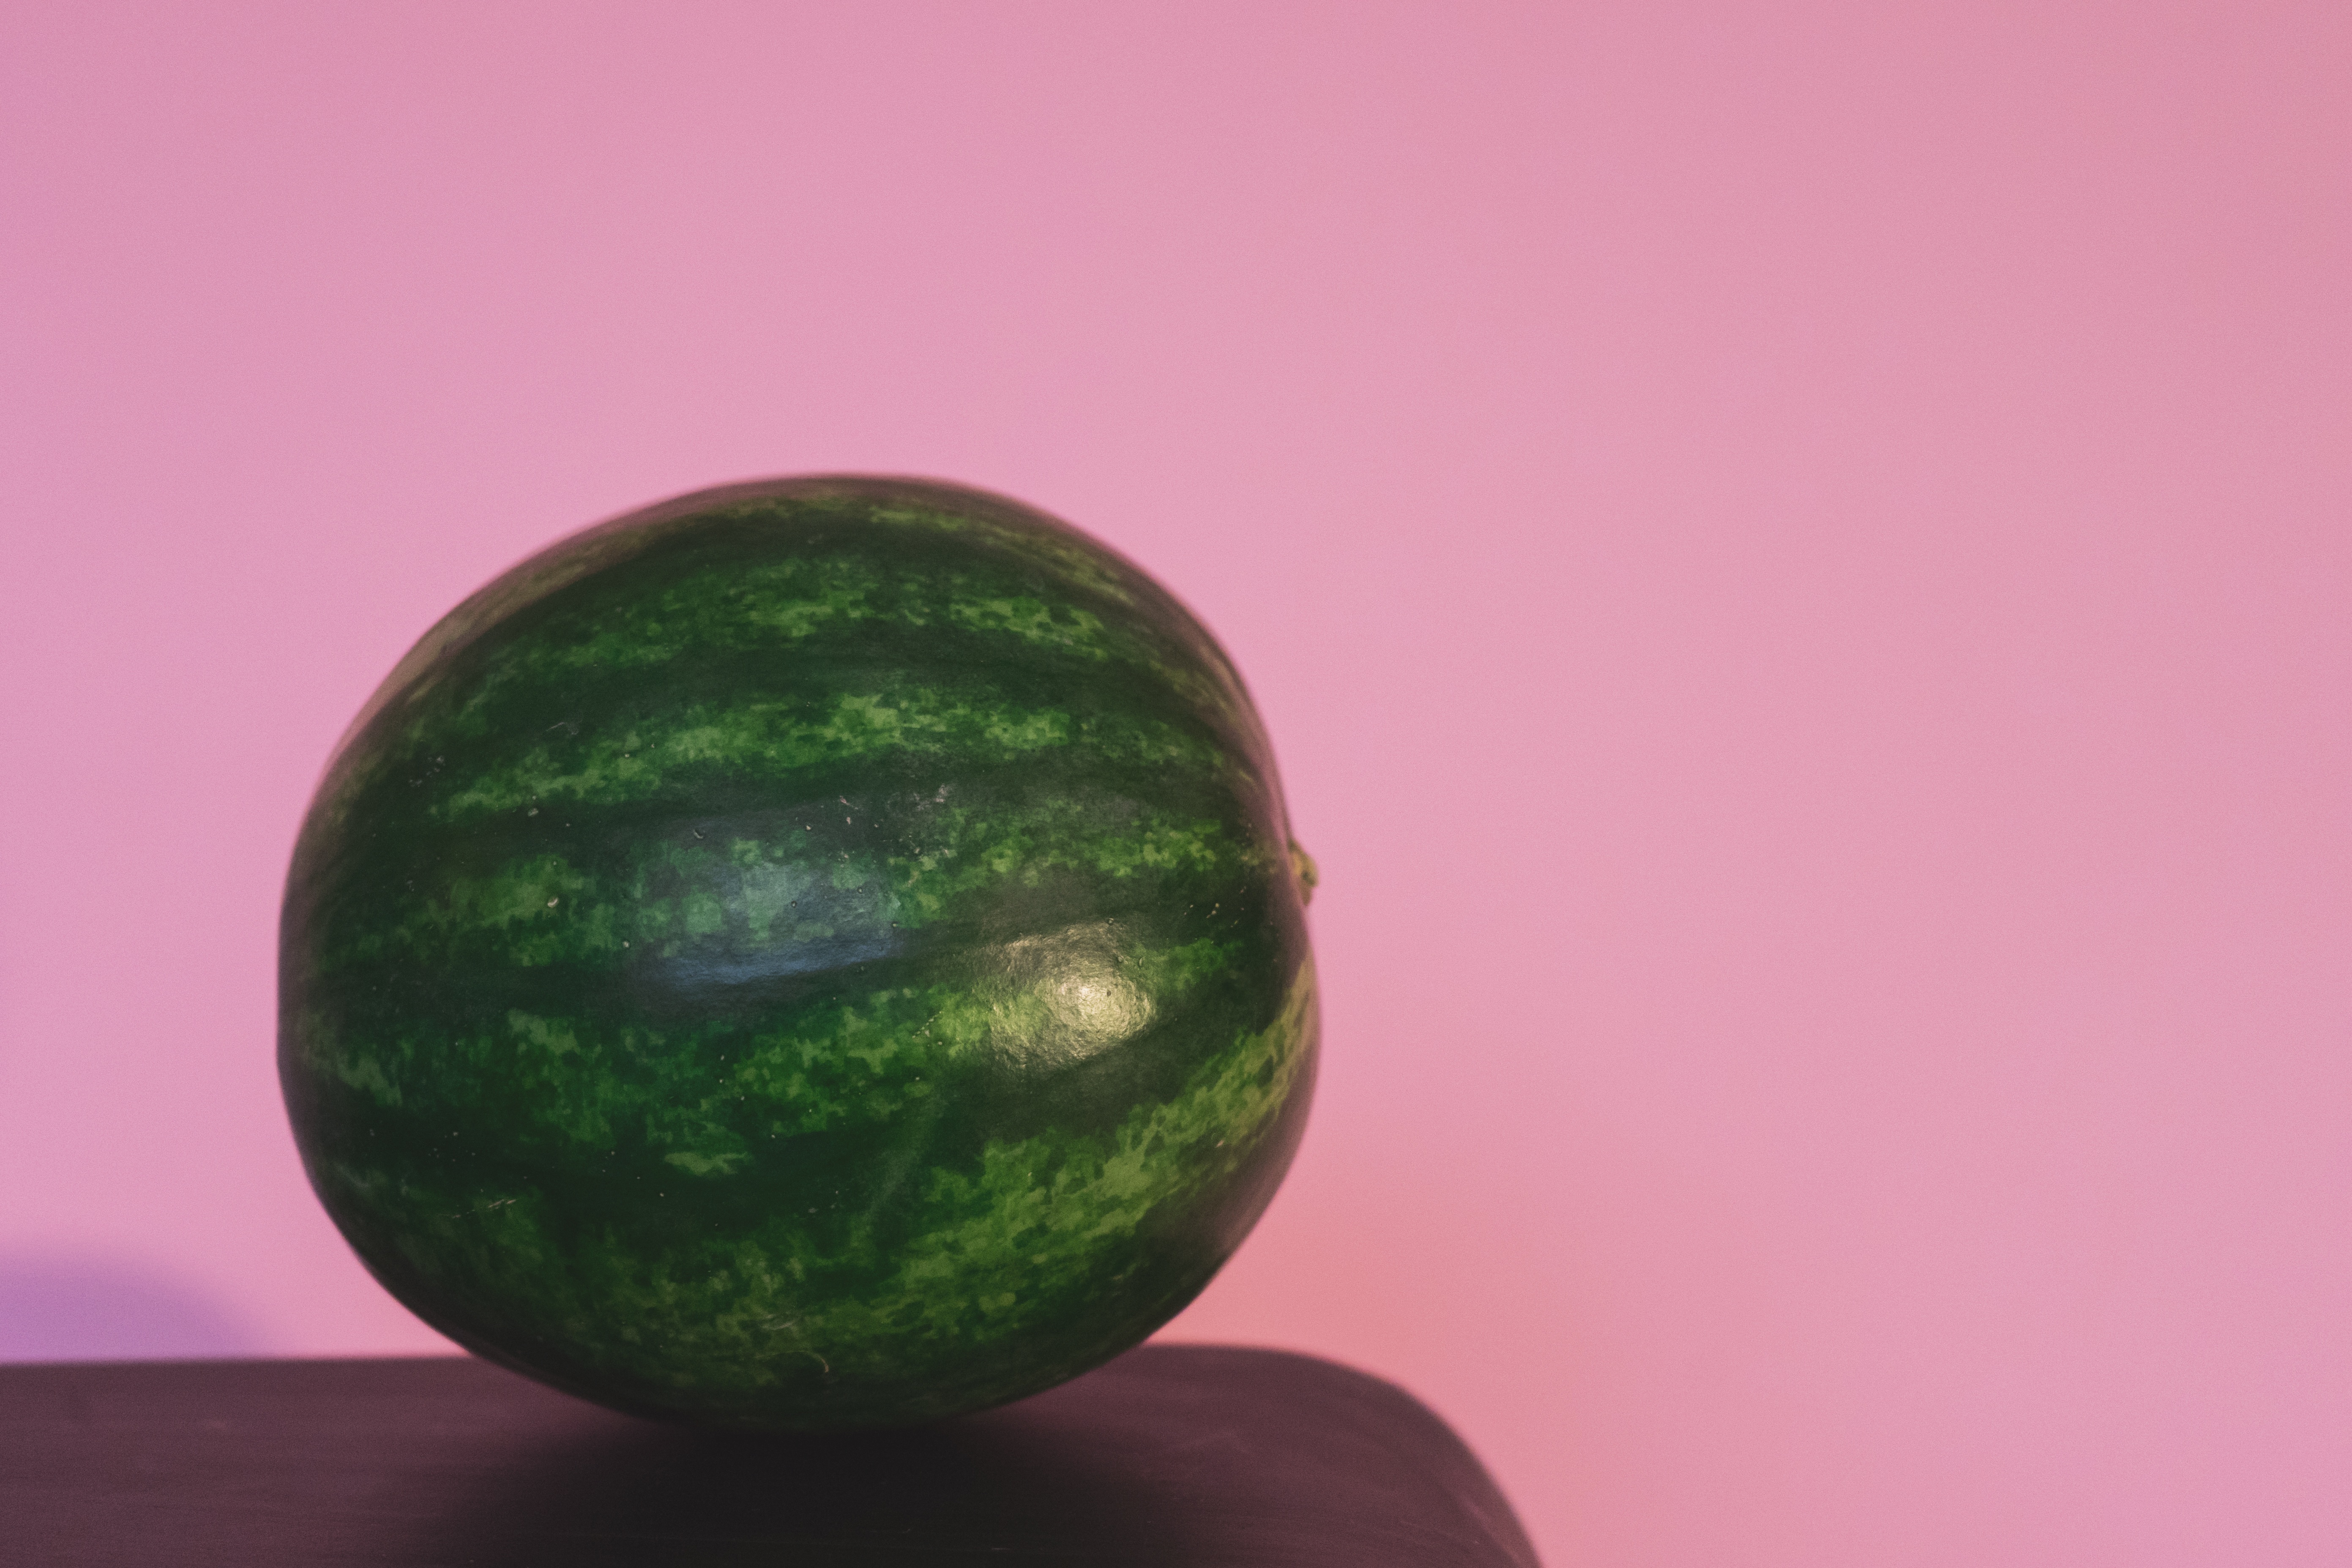
plant, fruit, flower, food, green, produce, vegetable, watermelon, melon, flowering plant, land plant, cucumber gourd and melon family